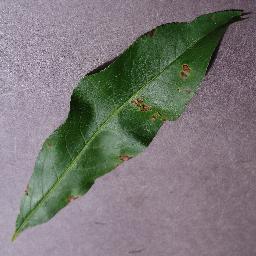
Label: Peach___Bacterial_spot